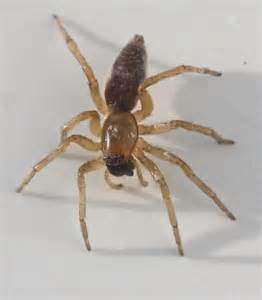
Label: ragno